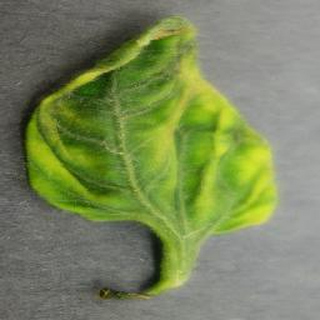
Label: tomato_yellow_leaf_curl_virus